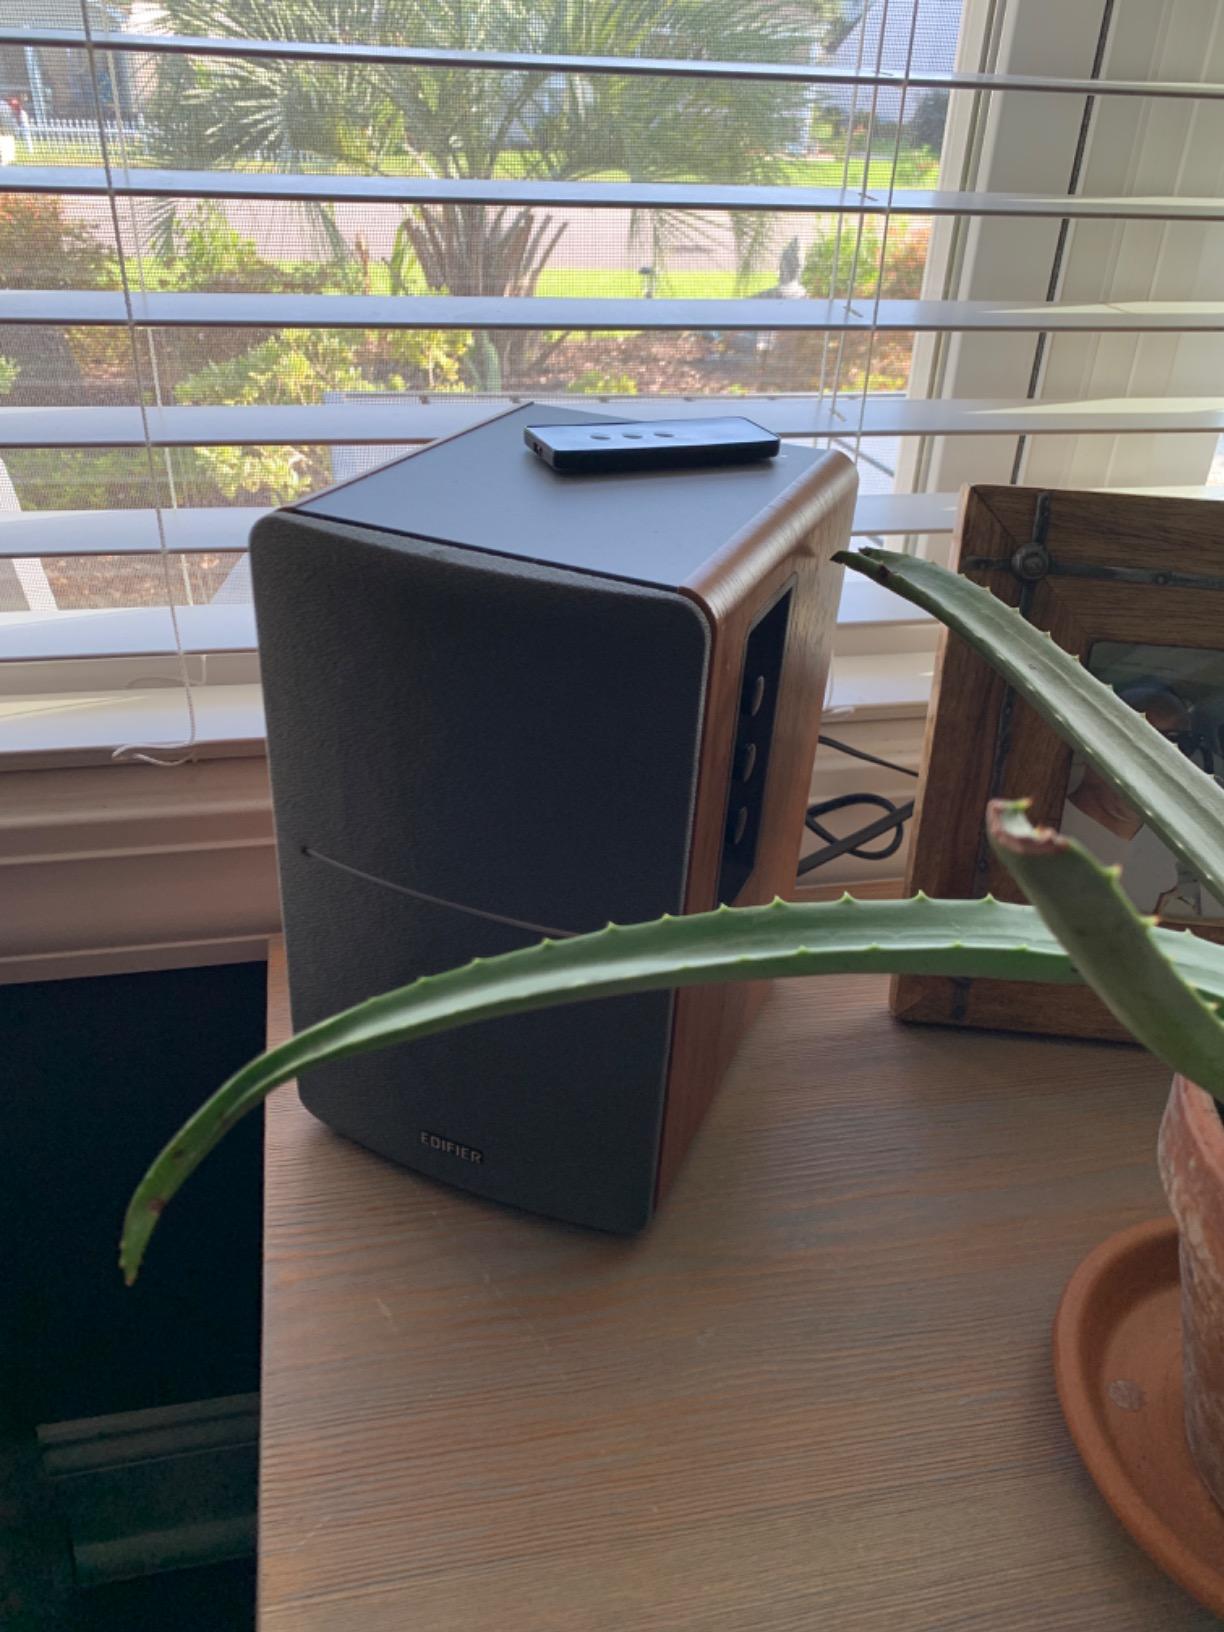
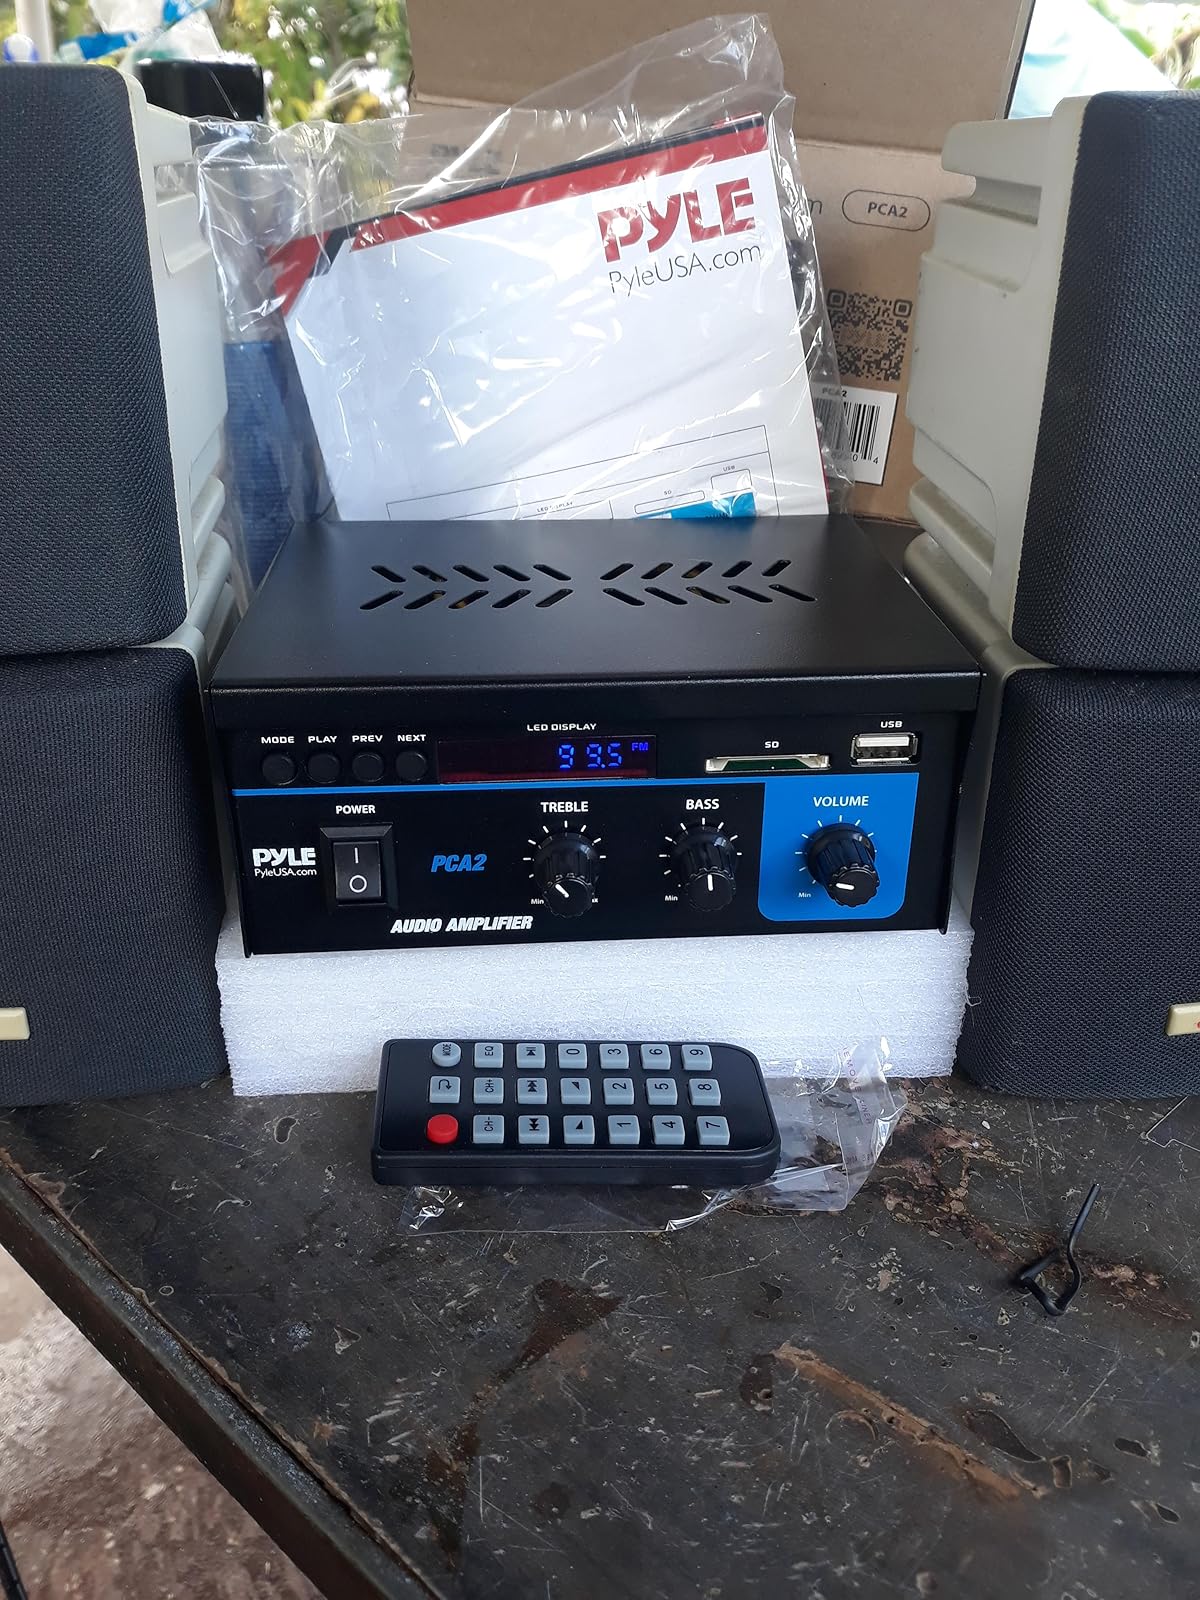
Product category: speaker
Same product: no